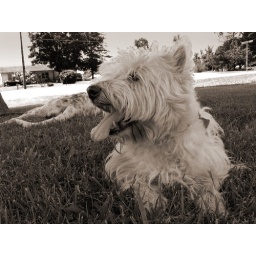
The dogs collapsed under a tree